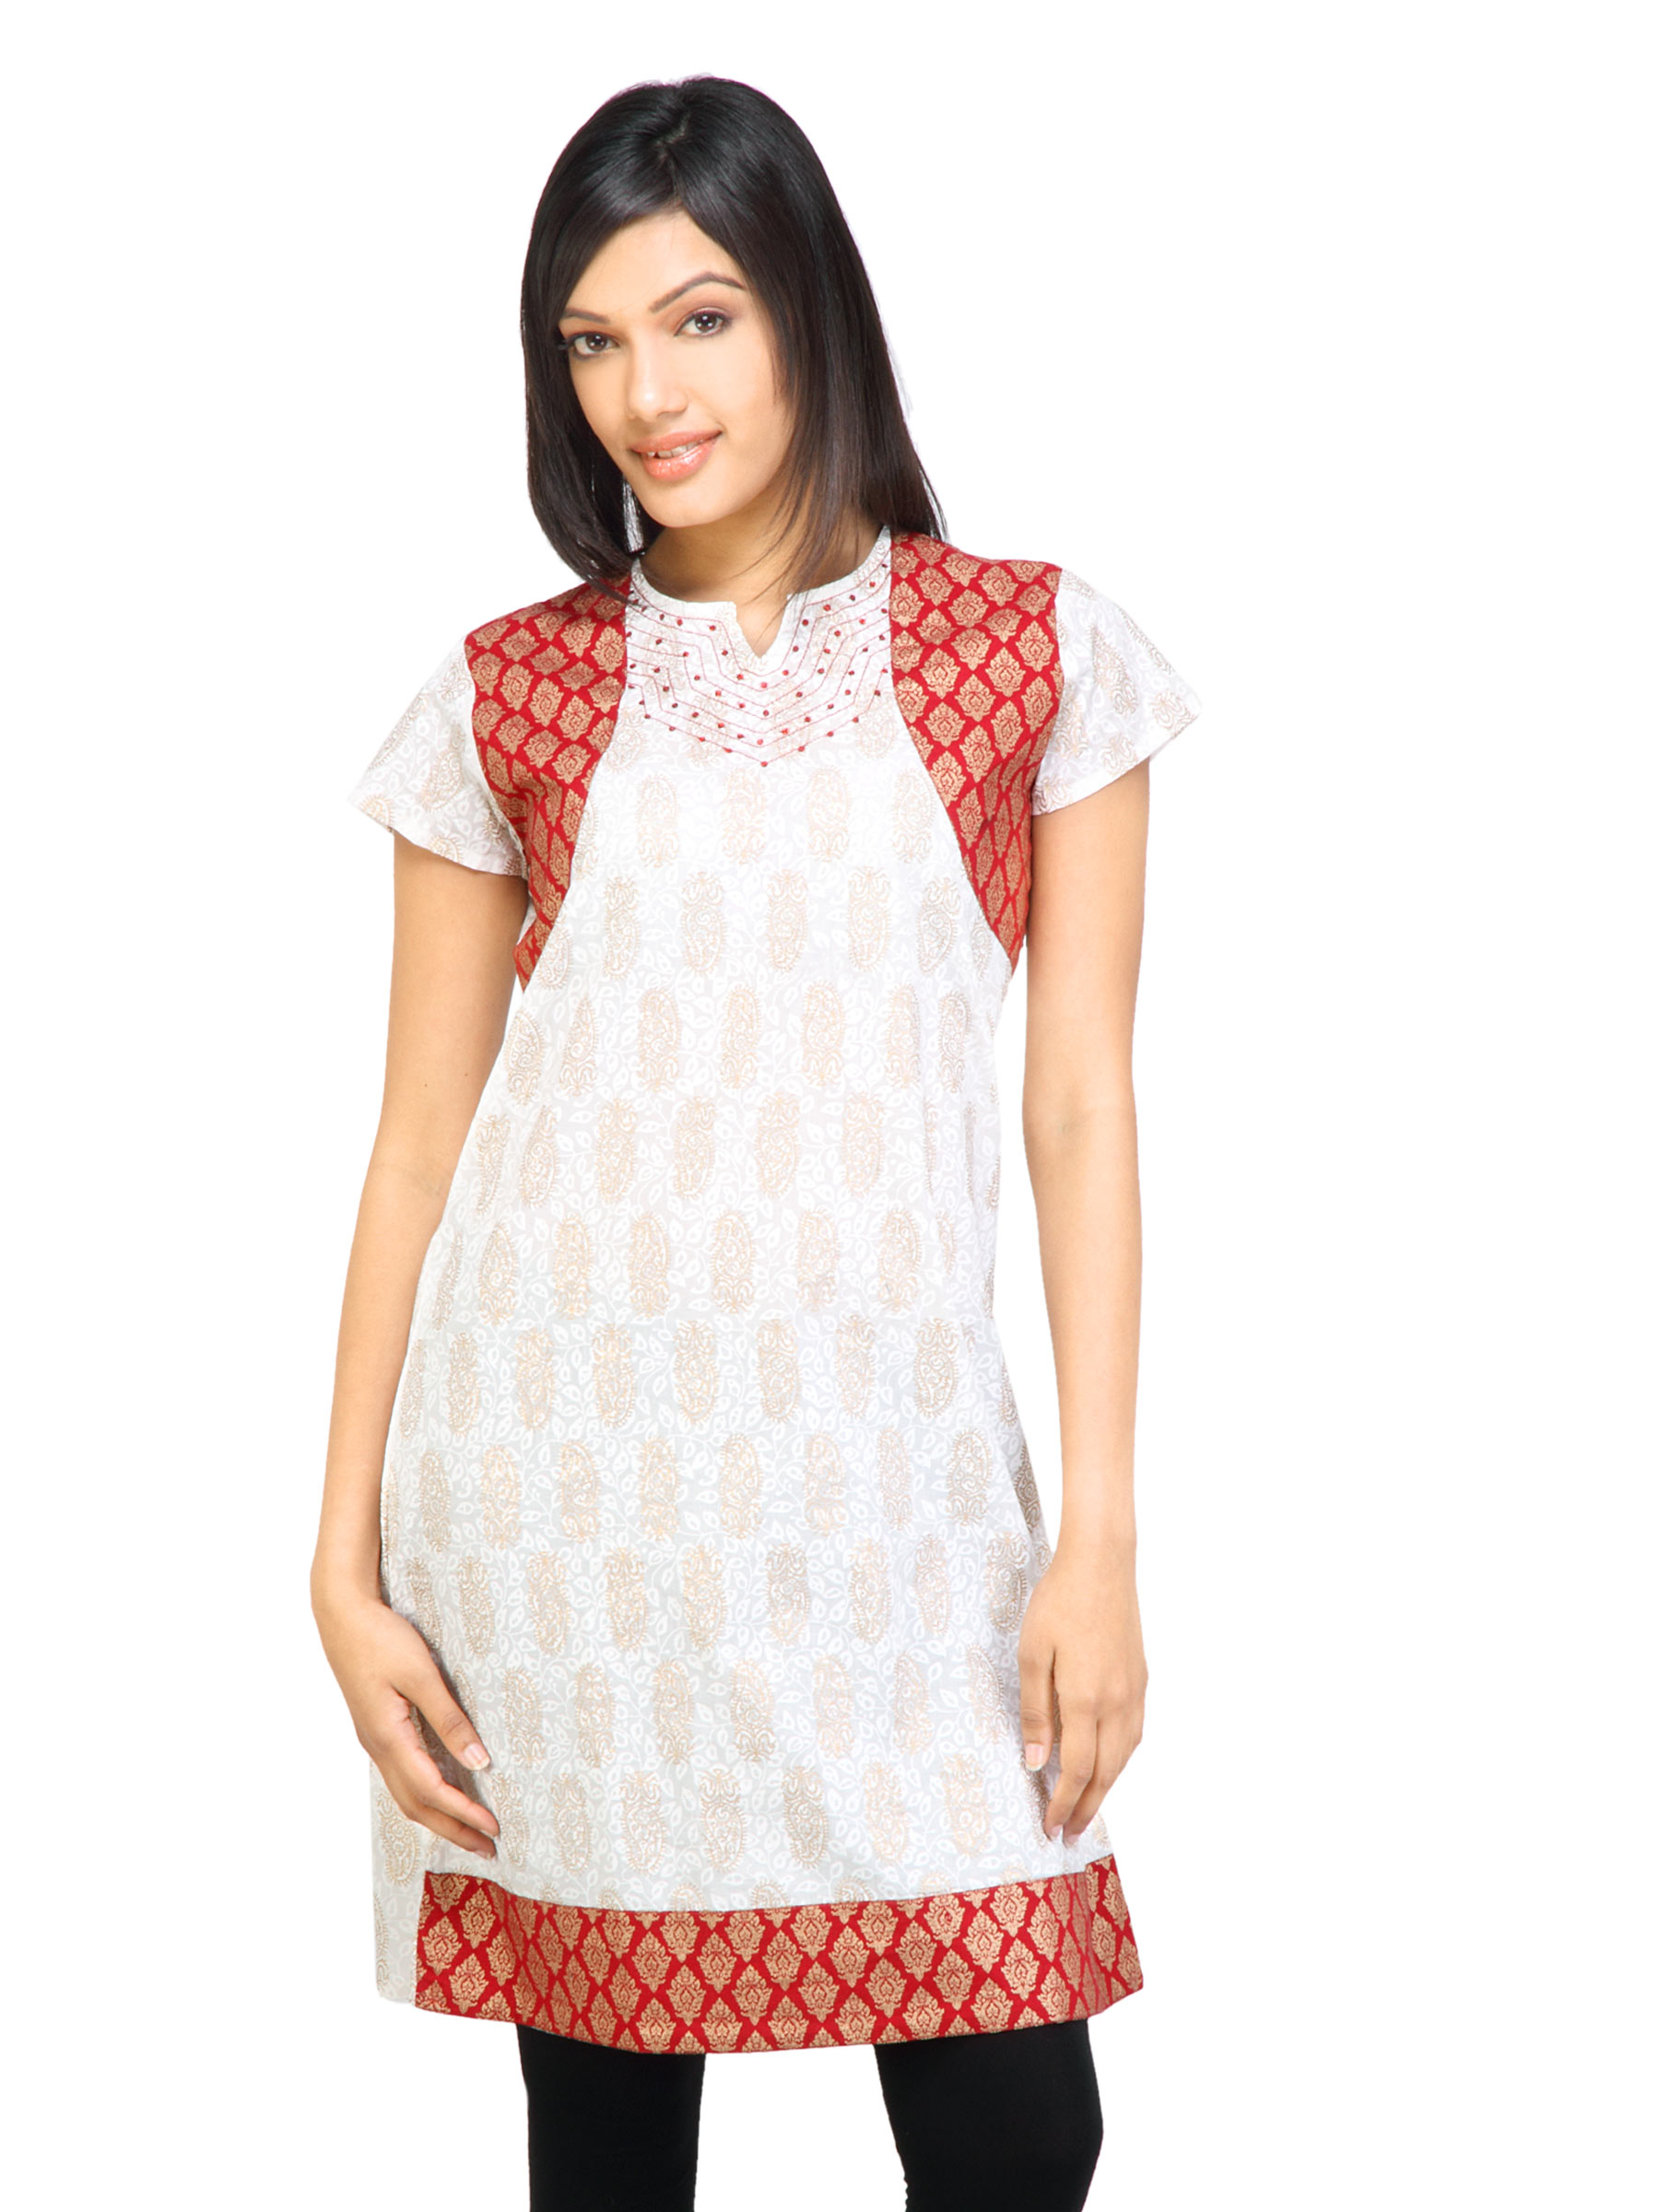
Mother Earth Women Printed White Kurtas
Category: Apparel / Topwear / Kurtas
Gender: Women
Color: White
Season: Fall 2011
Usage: Ethnic